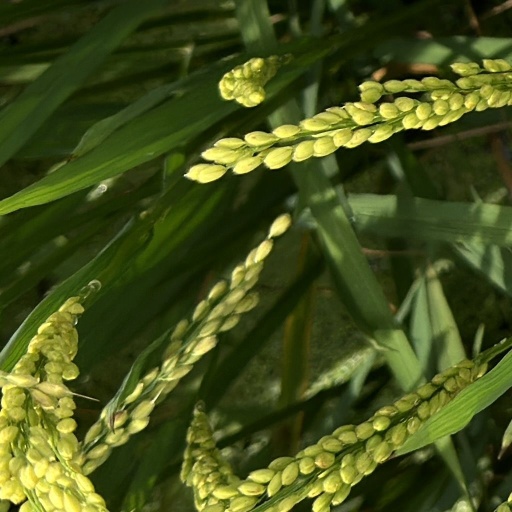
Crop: rice